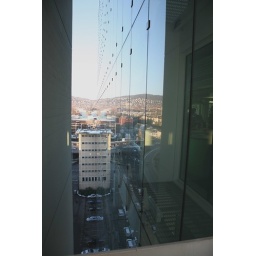
i like the way the glass building &amp;quot;finishes&amp;quot; the house in front